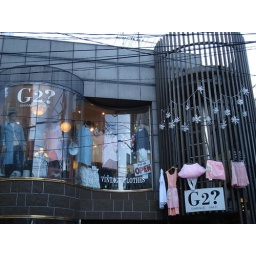
Fashion shop in Harajuku. This is what the girls dress in as streetwears in Tokyo on the weekends.